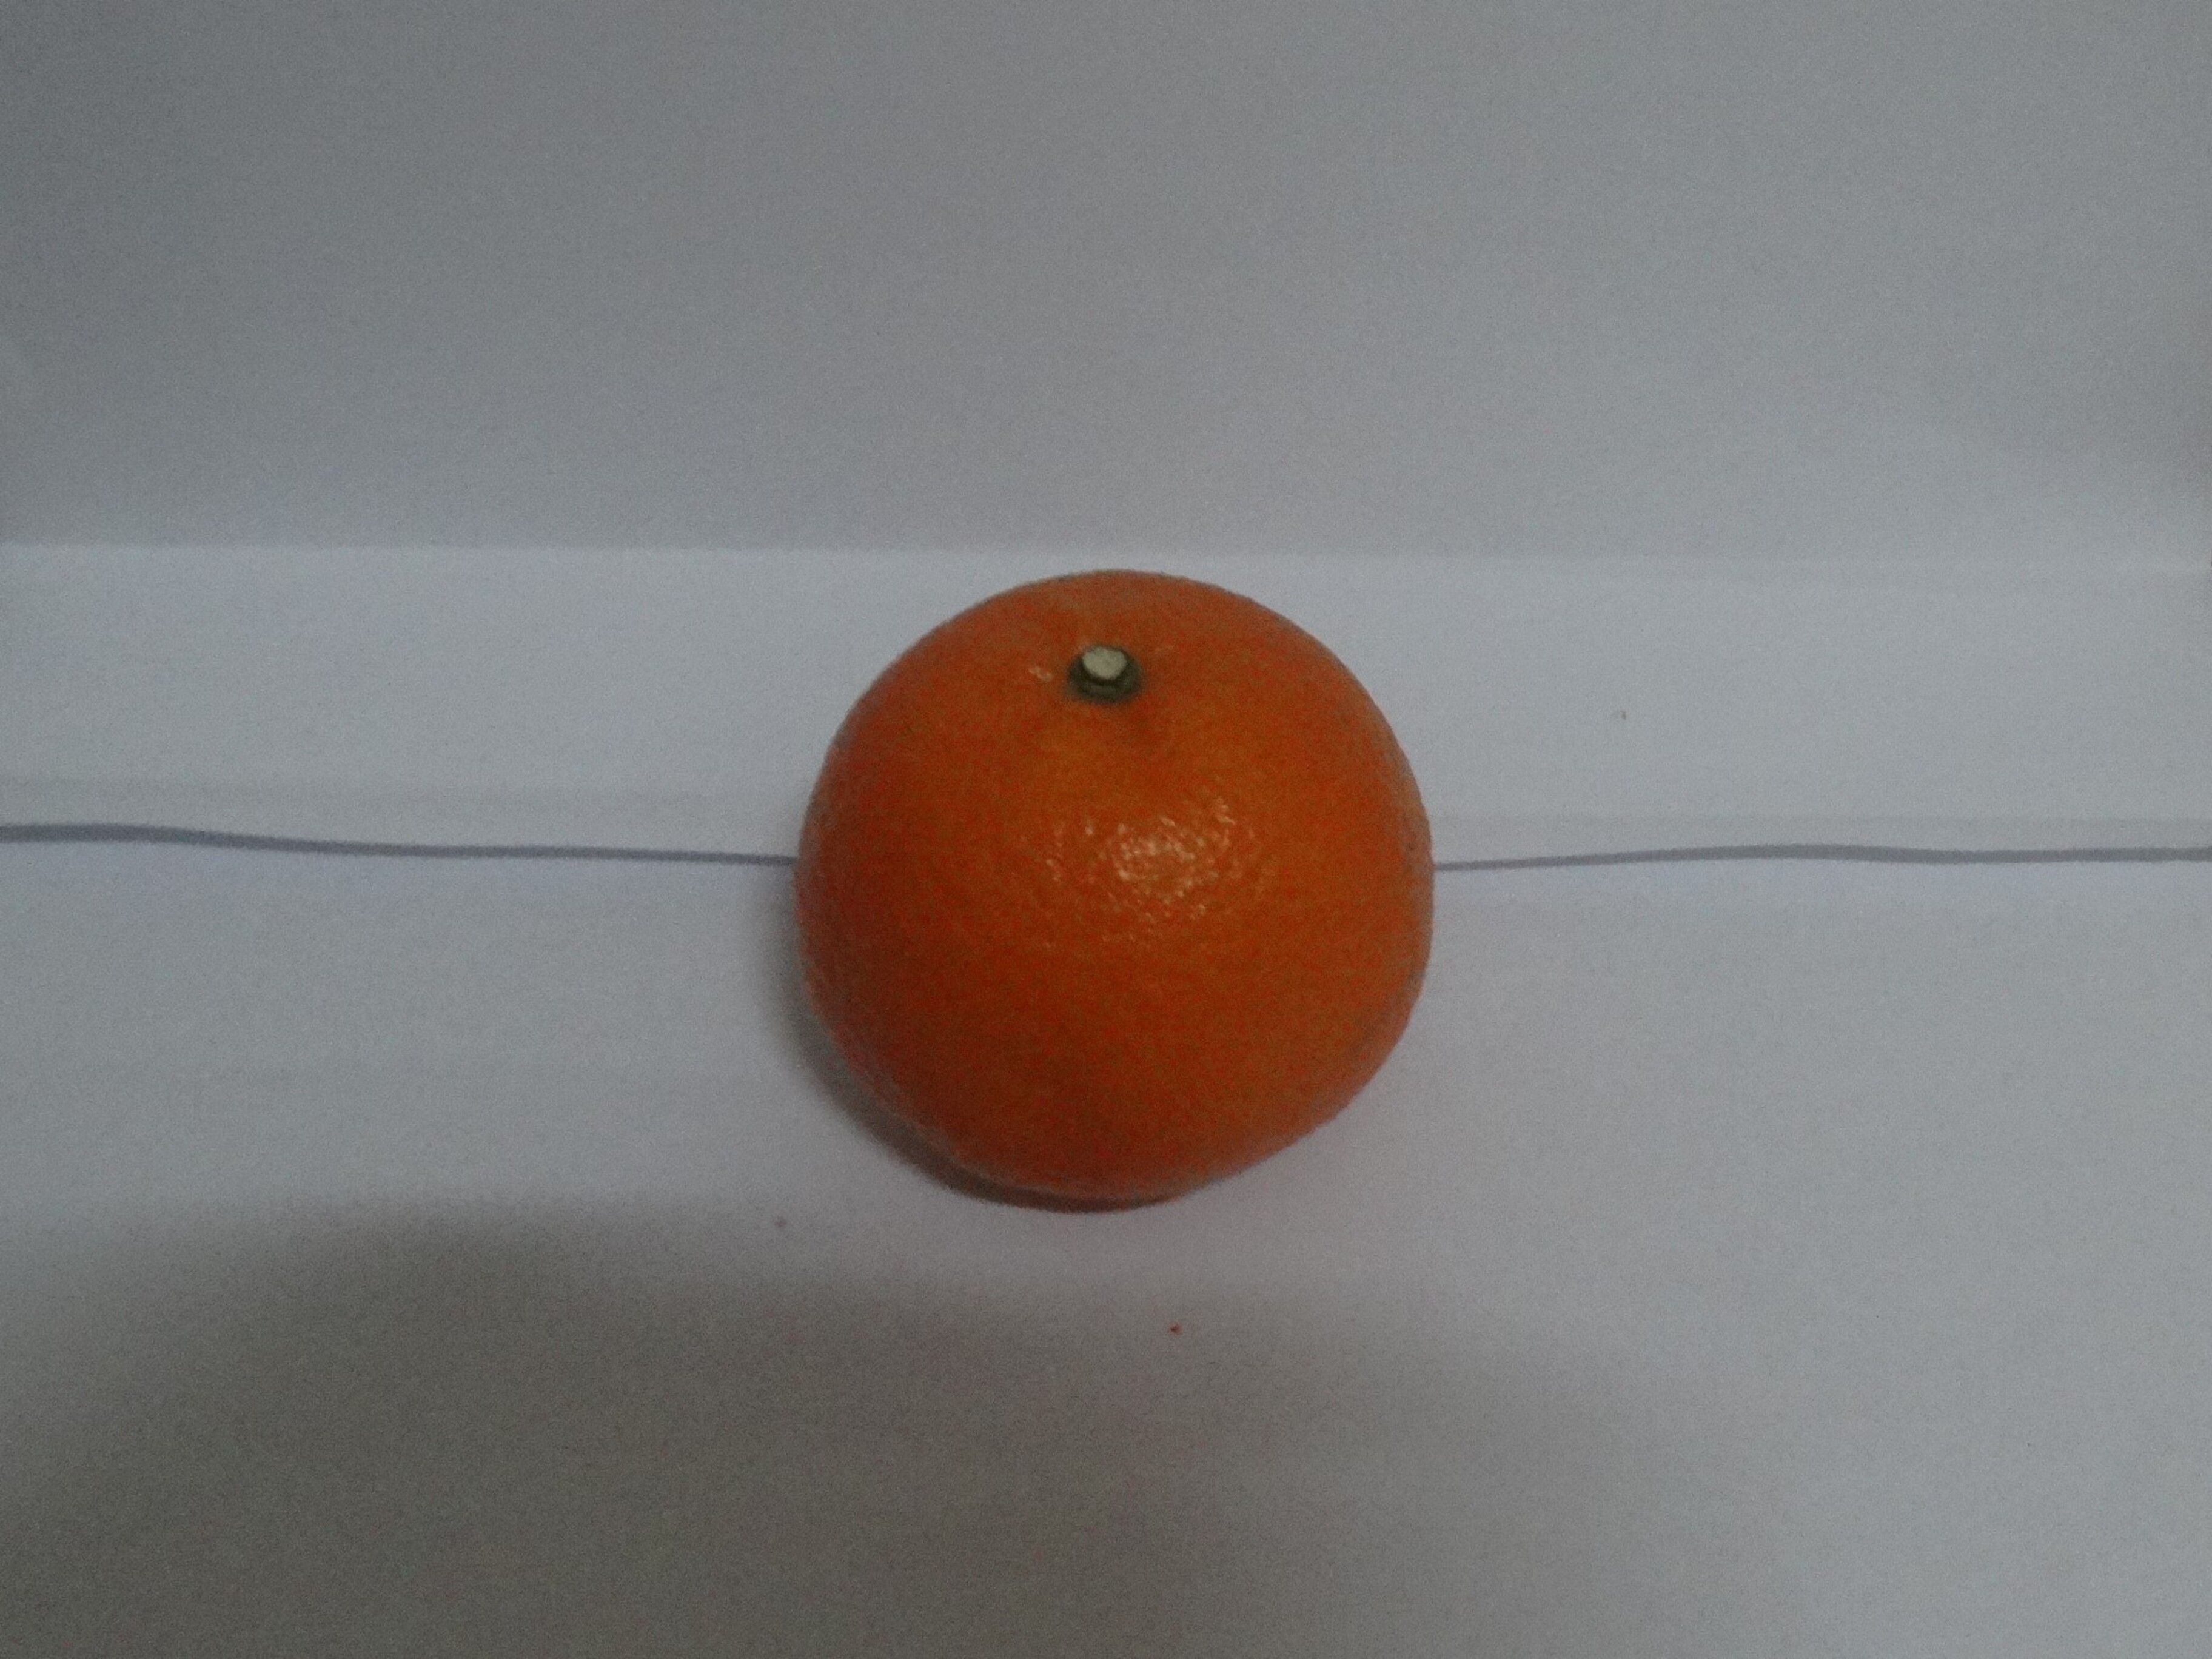
Citrus fruit variety: tankan